Hunter 35.5 Legend

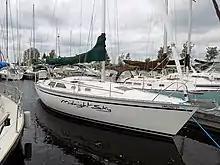
Hunter 35.5 Legend

The Hunter 35.5 Legend is a small recreational keelboat, built predominantly of fiberglass, with wood trim. It has a fractional sloop rig, a raked stem, a reverse transom, an internally-mounted spade-type rudder controlled by a wheel and a fixed winged keel. It displaces and carries of ballast.